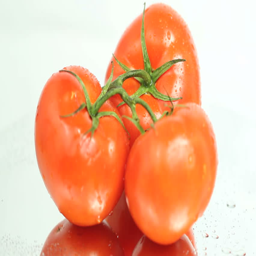
ripe red tomatoes sprinkled with drops of water rotating on a reflective surface and white background , seamless loop